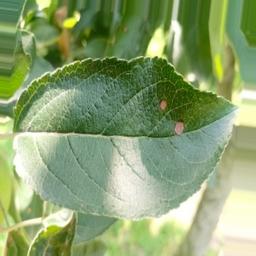
Label: Alternaria